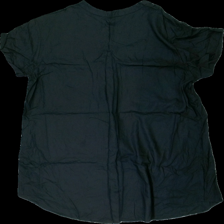
View: back
Type: Dress
Category: Ladies
Brand: Not in the list
Brand text on label: sincerely loved
Colors: Black
Material: 100% viscose
Cut: Regular
Size: 48
Season: Summer
Damage location: middle center
Damage 2 location: top center
Price range: 50-100
Recommended usage: Reuse
Description: svart klänning